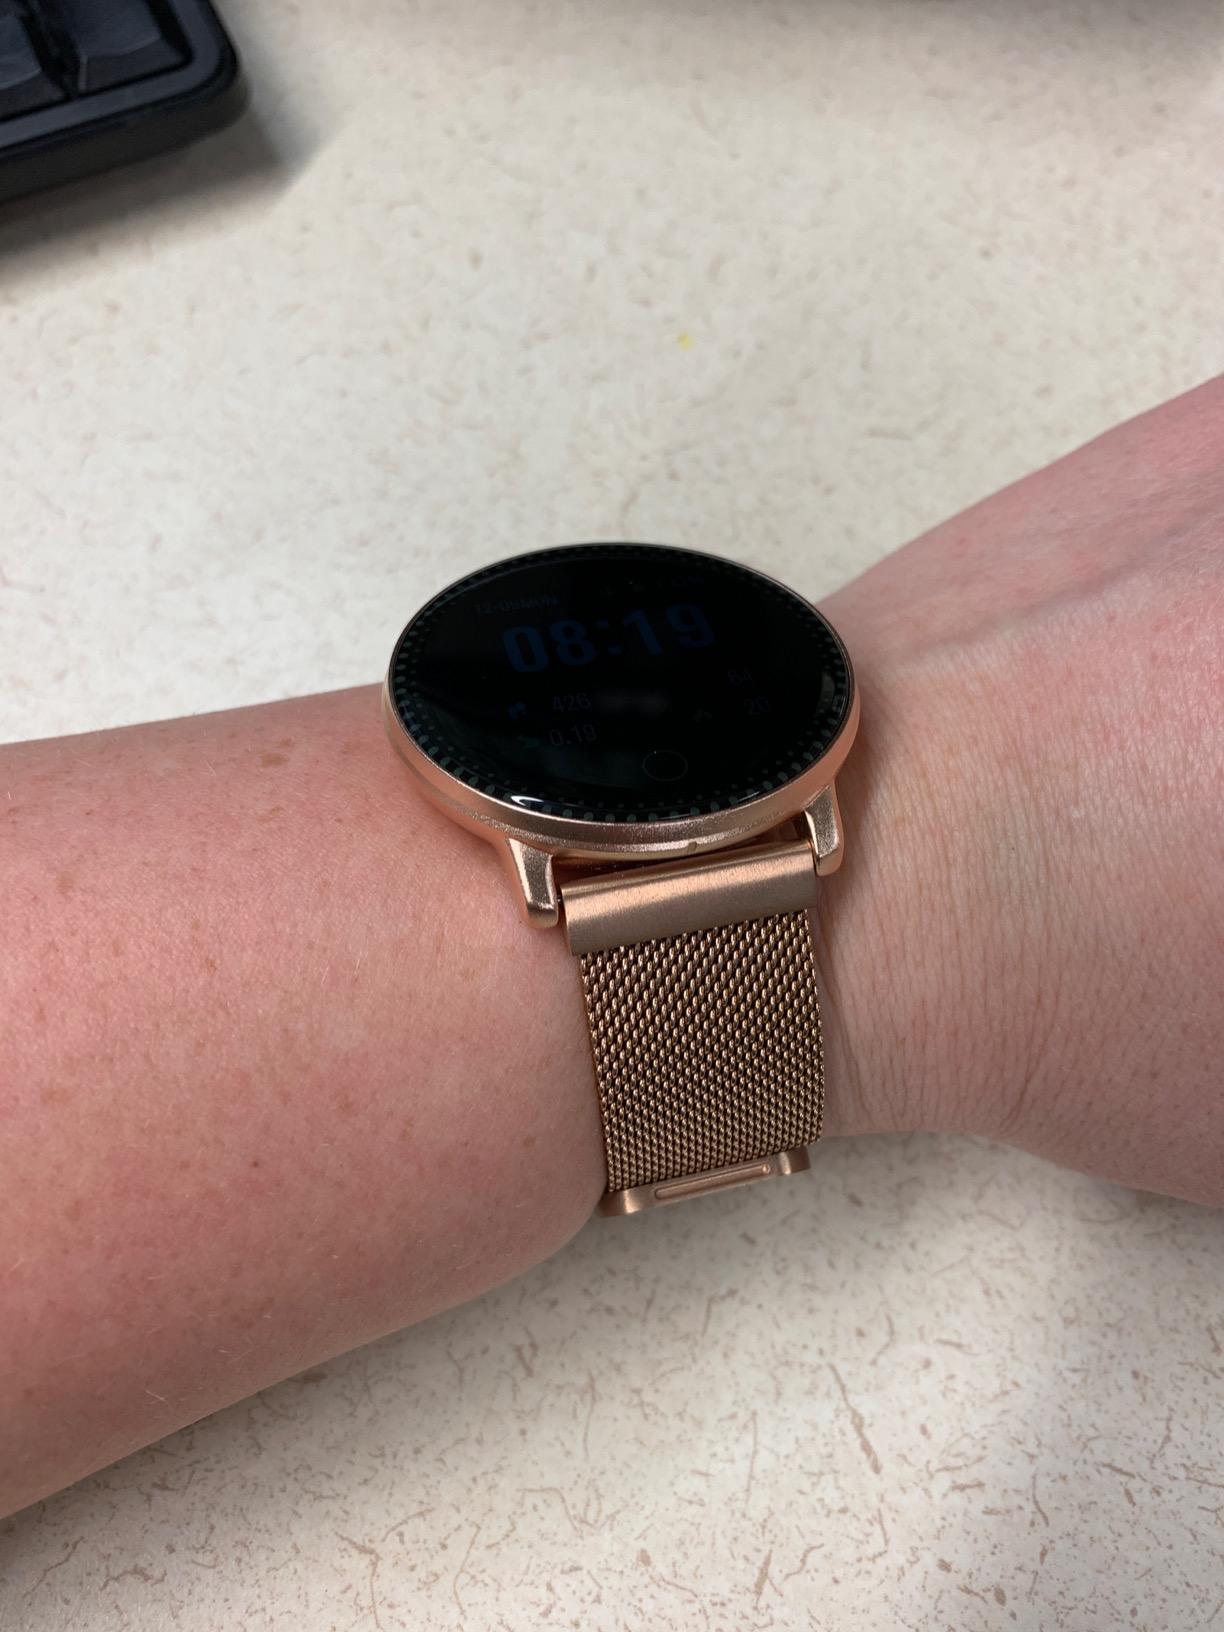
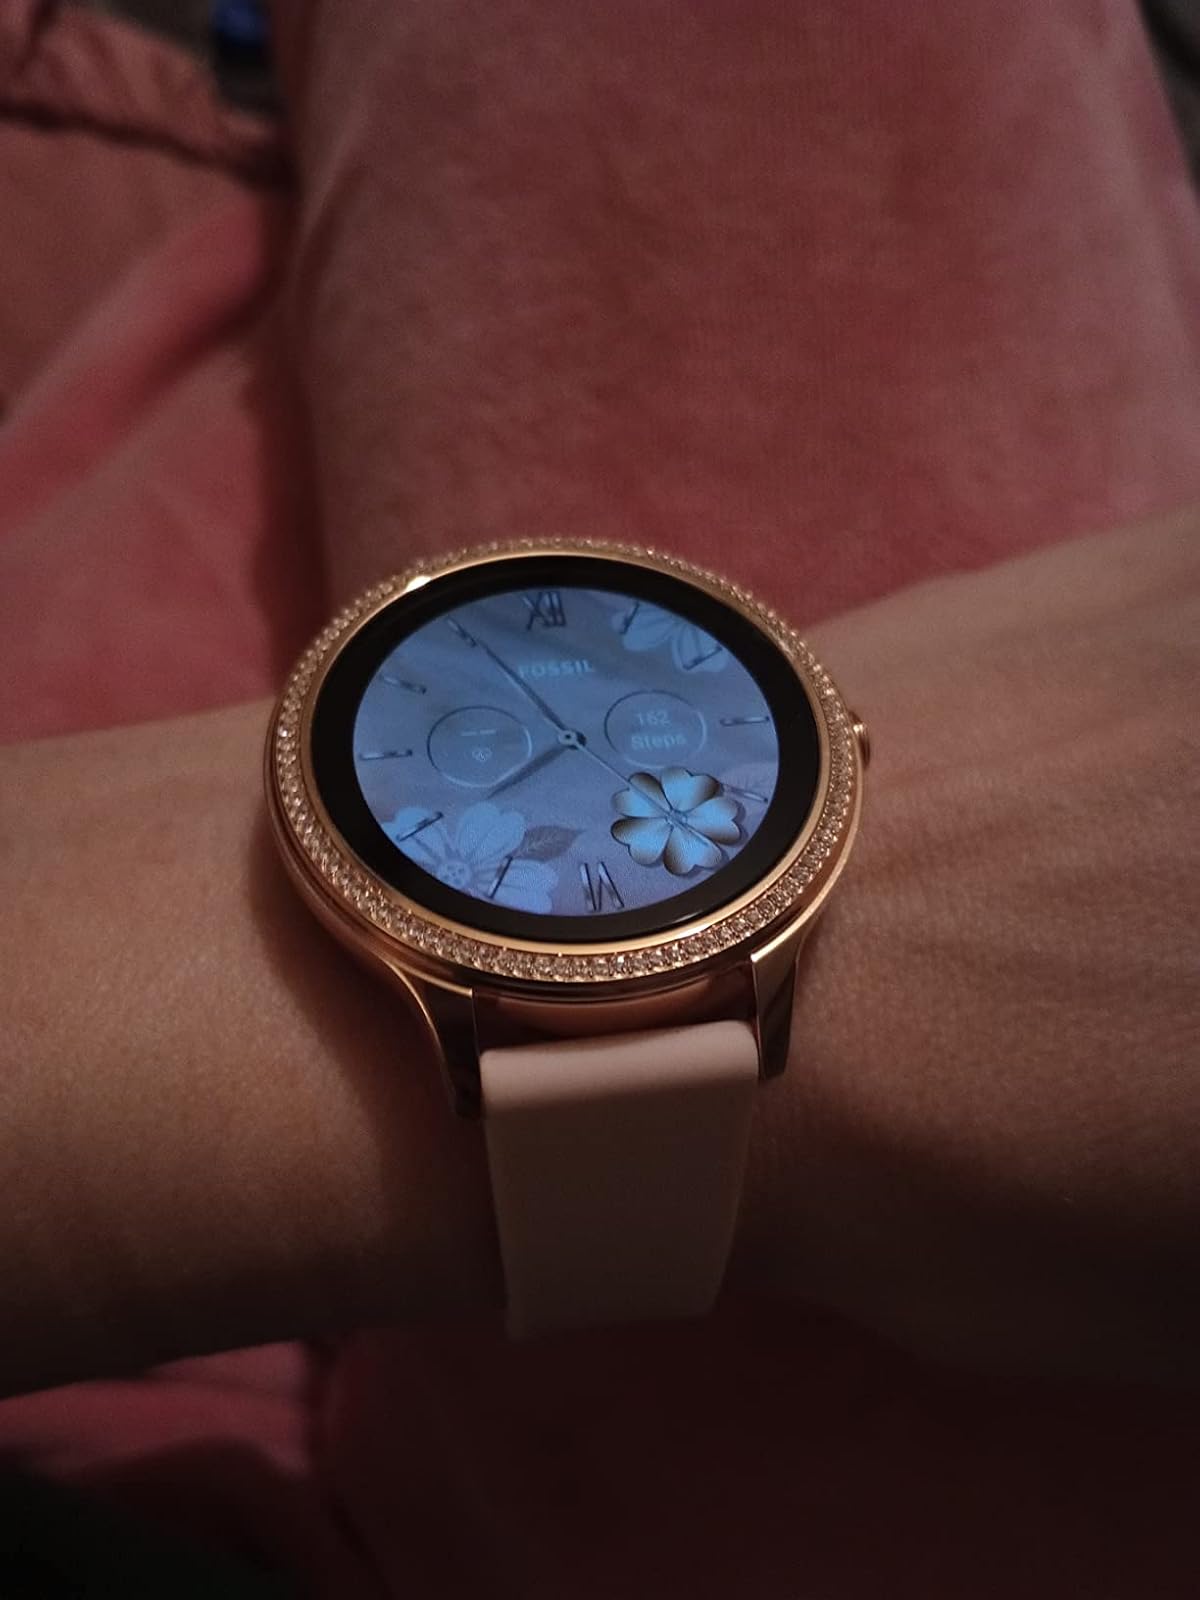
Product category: smartwatch
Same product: no